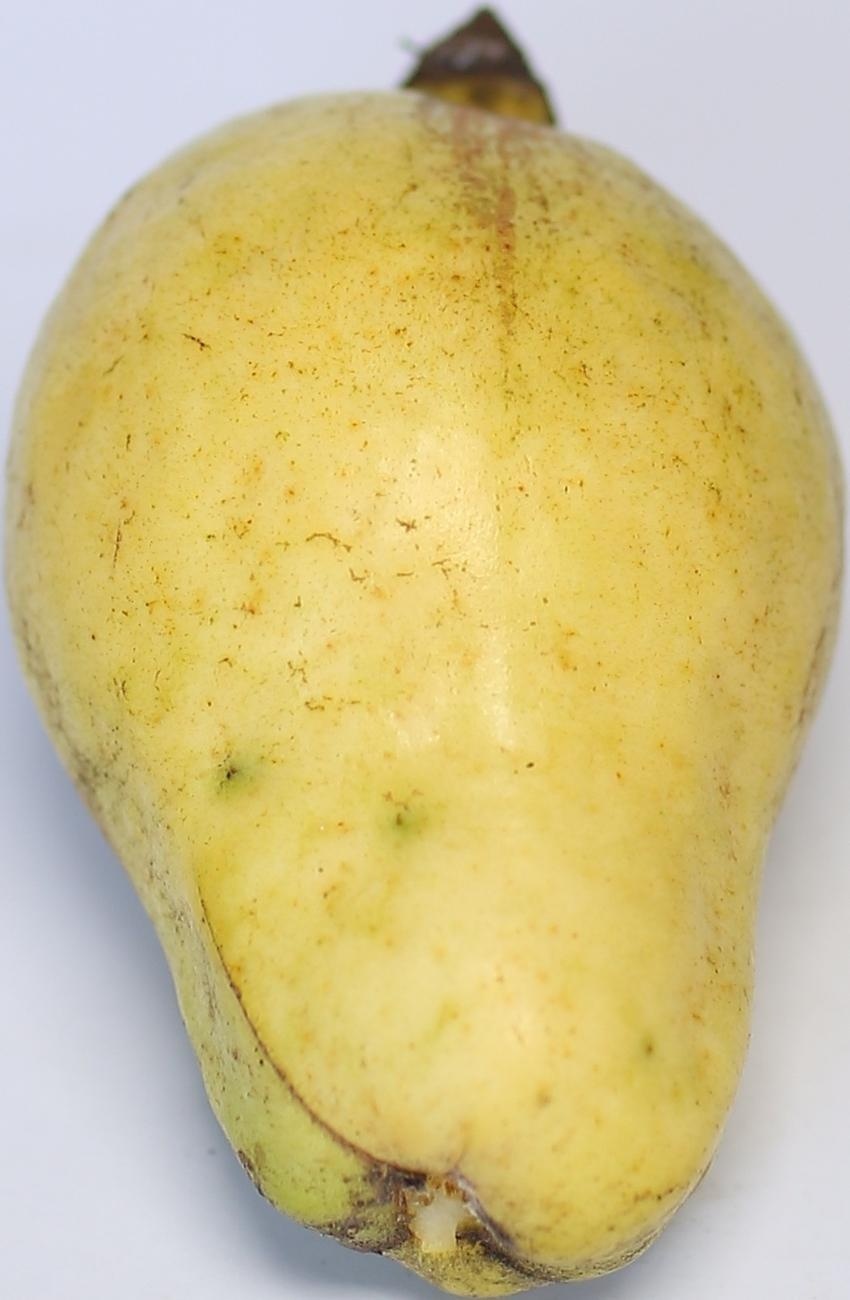
Maturity: ripe
Variety: thadhrami